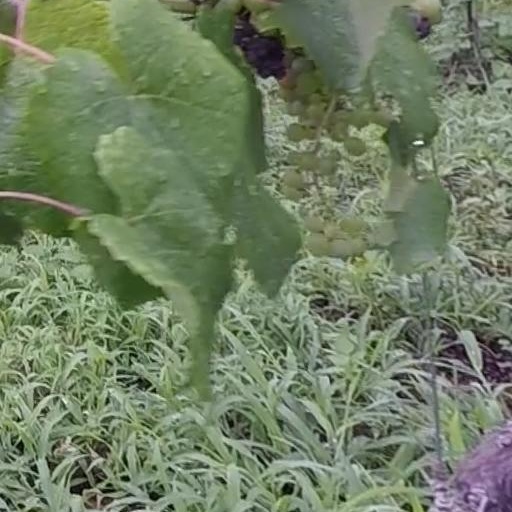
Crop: grape